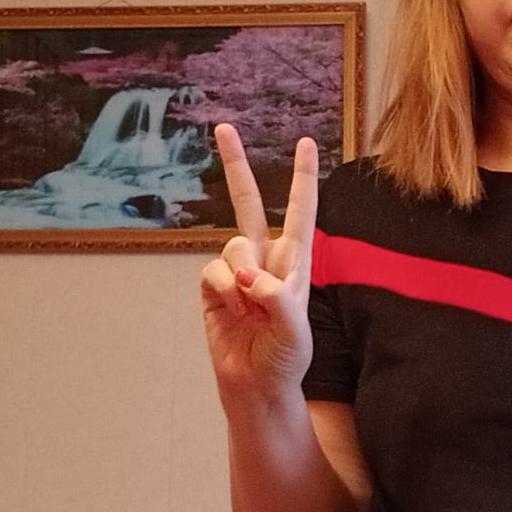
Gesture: peace